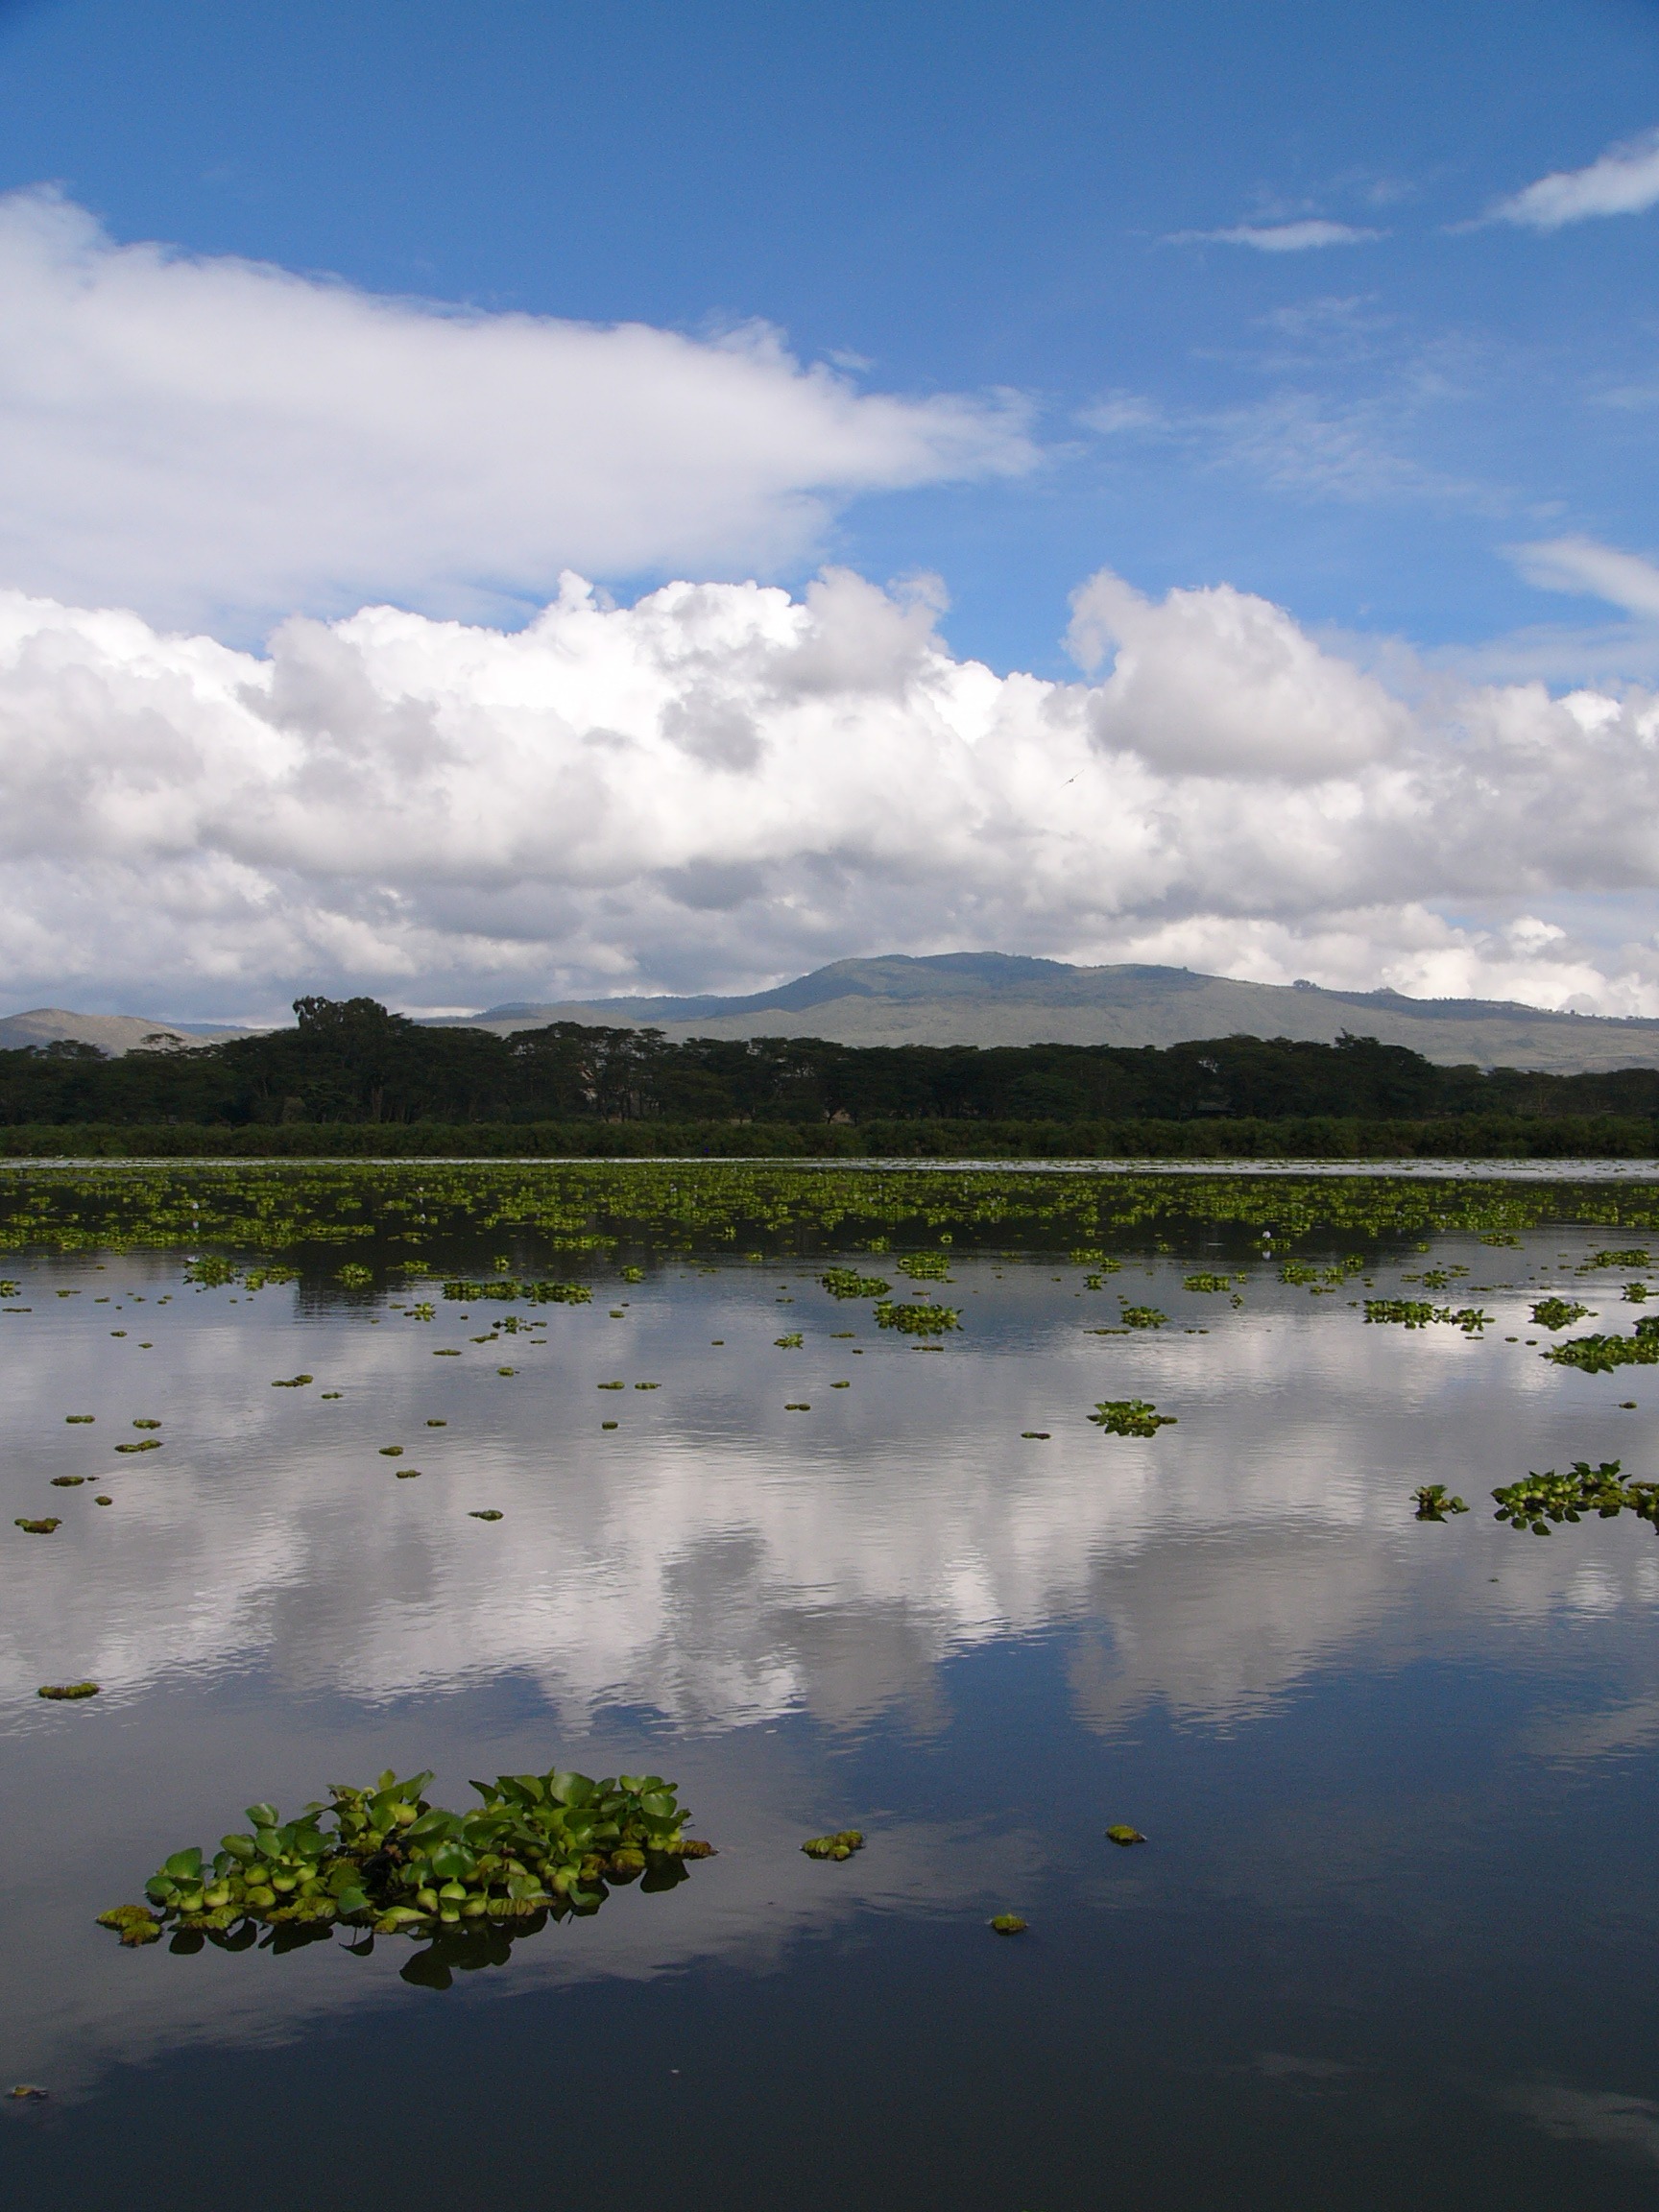
landscape, sea, coast, tree, water, nature, horizon, marsh, cloud, sky, morning, shore, lake, river, reflection, africa, reservoir, body of water, wetland, beauty, habitat, loch, ecosystem, estuary, landform, mudflat, natural environment, geographical feature, atmospheric phenomenon, atmosphere of earth